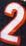
Number: 2